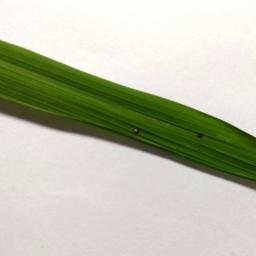
Label: Rice___Brown_Spot